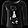
Label: Pullover